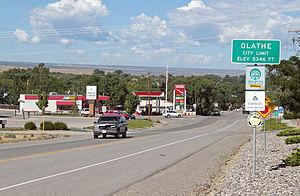
Olathe est une ville américaine située dans le comté de Montrose dans le Colorado.